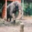
Label: elephant